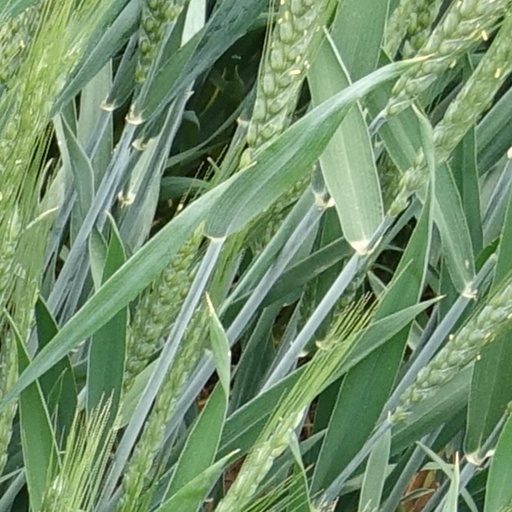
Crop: wheat